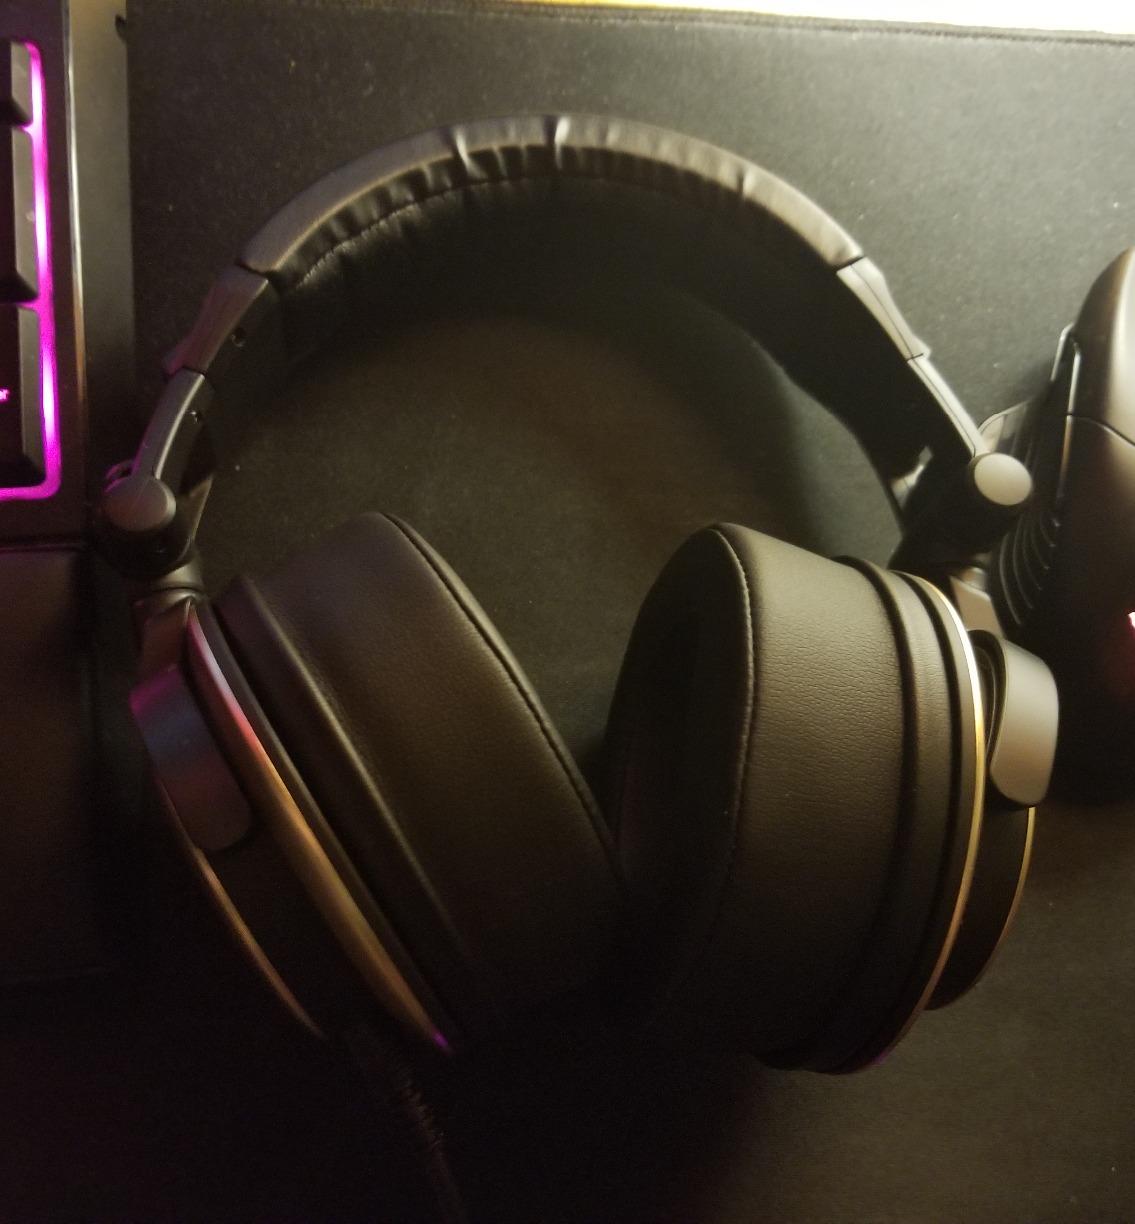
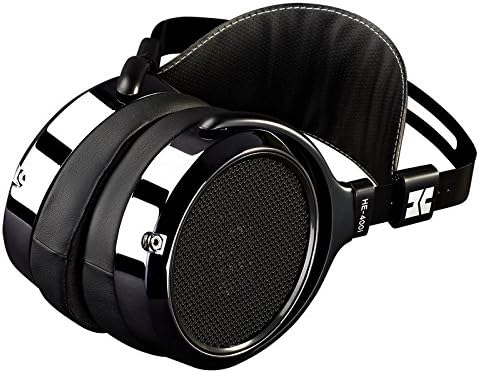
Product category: headphones
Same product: no